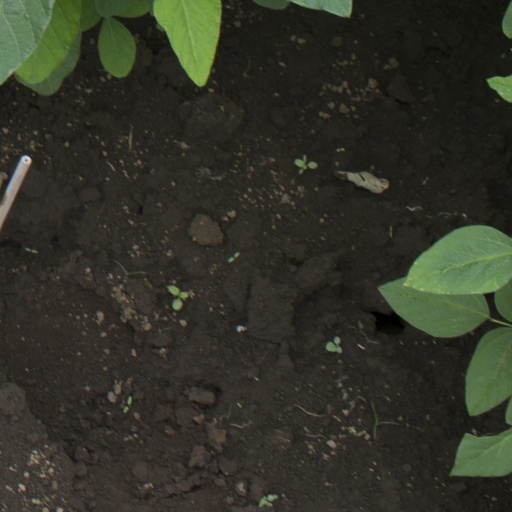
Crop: soybean